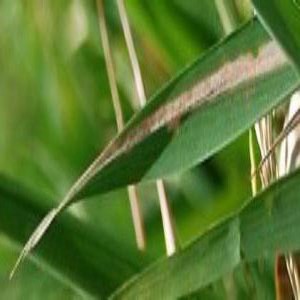
Disease: Bacterialblight